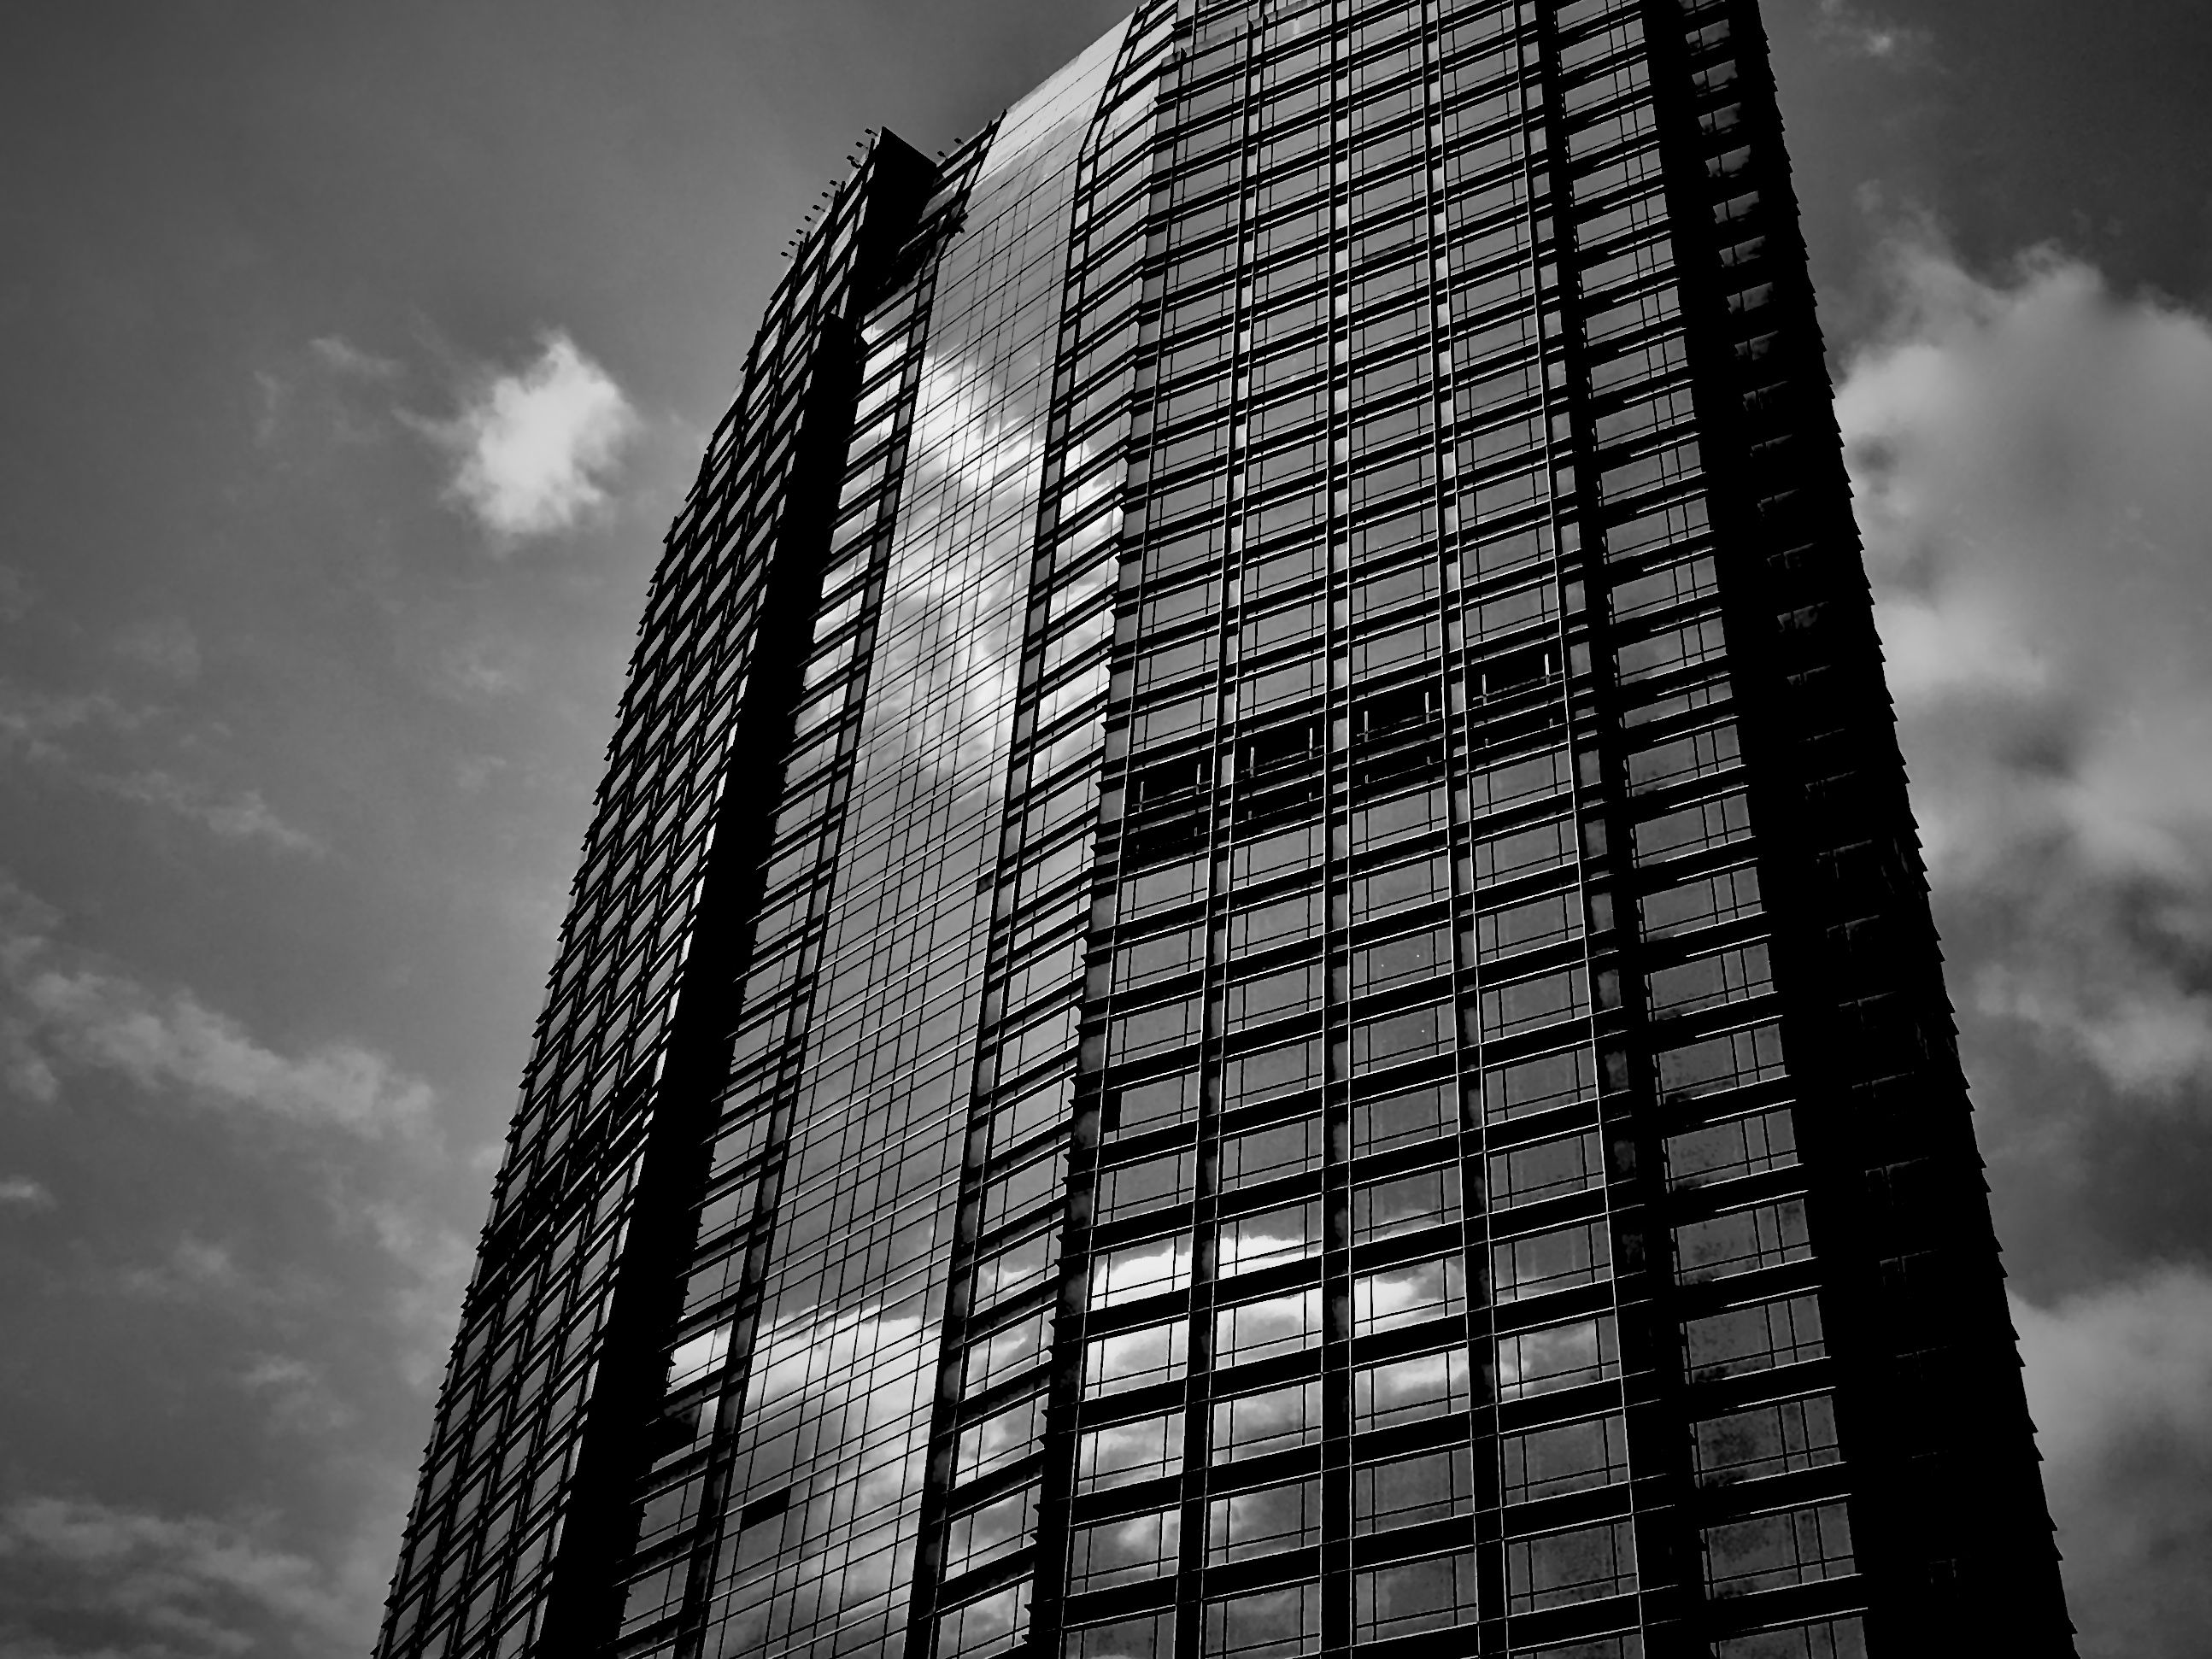
Skyscraper Silhouette
A tall, contemporary skyscraper. The skyscraper is a sleek, rectangular structure with many wide-angle shots of windows in a grid-like pattern covering the front of the building.
Low Angle: It is placed on the ground or at low elevation, facing straight upwards toward the building, which highlights its verticality and dominance over the skyline.
Labels: City, Architecture, Building, Office Building, Urban, High Rise, Condo, Housing, Tower, Metropolis, Apartment Building, Cityscape, Skyscraper, Outdoors, Nature, Weather, Sky
Camera: Apple iPhone 6s
Lens: iPhone 6s back camera 4.15mm f/2.2
Aperture: F2.2
Exposure: 1/5128 sec
ISO: 25
Focal length: 4.2 mm